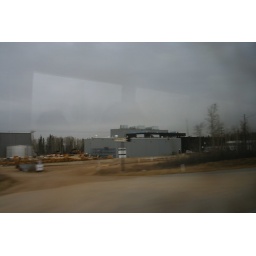
This is a view in passing of the plant where the oil / sand mixture is turned into something useful.